The Spirit of the Age

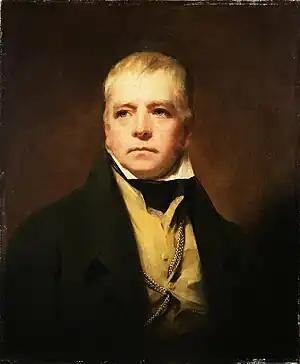
Sir Walter Scott, portrait by Henry Raeburn, 1822

By the time he was profiled as the third of "The Spirits of the Age" in Hazlitt's original series, Tooke had been dead for a dozen years. He was significant to Hazlitt as a "connecting link" between the previous age and the present. Hazlitt had known Tooke personally, having attended gatherings at his home next to Wimbledon Common until about 1808.